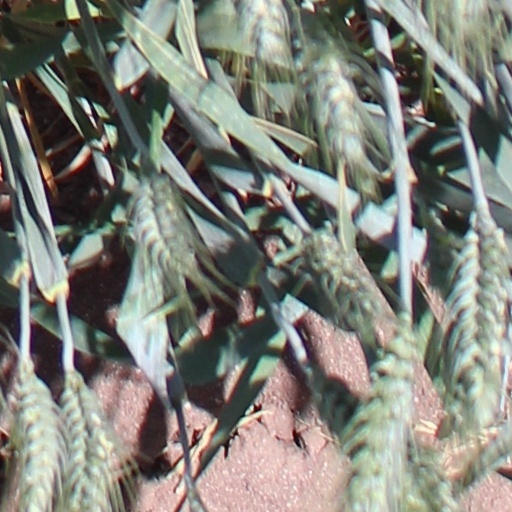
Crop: wheat